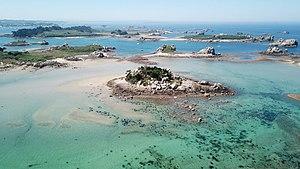
Les îles de Buguélès vues du sillon de galets d'Illiec
Buguélès est un village et un petit port breton rattaché à la commune de Penvénan dans les Côtes-d'Armor, dans le pays historique du Trégor. Il est situé sur la pointe entre les anses de Pellinec et de Gouermel. La côte naturellement préservée et au large le chapelet d'îlots sauvages a valu à Buguélès d'être remarqué parmi les plus beaux villages de France.
Les îles de Buguélès sont un archipel d'îles appartenant à la commune de Penvénan au nord des Côtes-d'Armor, dans le pays historique du Trégor. Ce sont des petites îles sauvages au large, pour la grande majorité boisées et au relief marqué par quelques pitons granitiques. Certaines sont reliées les unes aux autres par des cordons de galets.